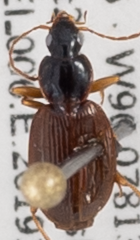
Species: Agonum retractum
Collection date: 2019-10-01
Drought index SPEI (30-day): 0.646
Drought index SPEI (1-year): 2.09
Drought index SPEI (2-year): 2.058